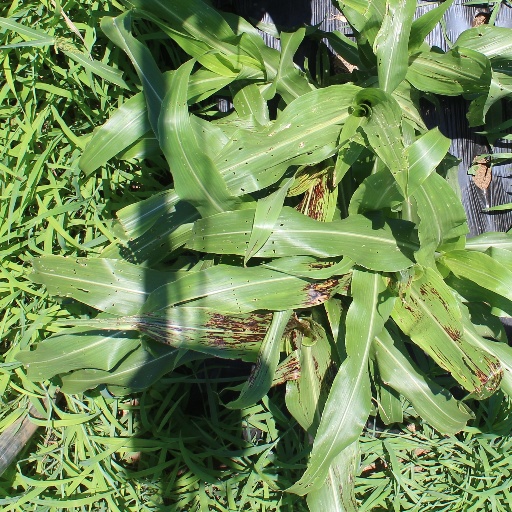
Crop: sorghum